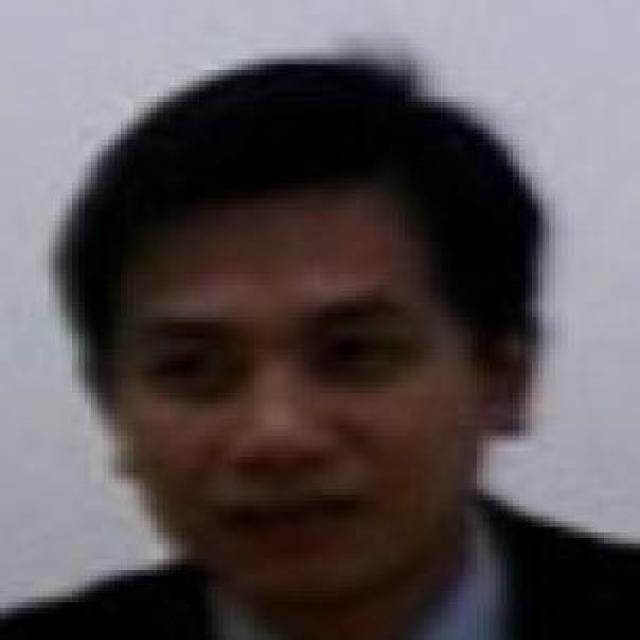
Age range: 21-44